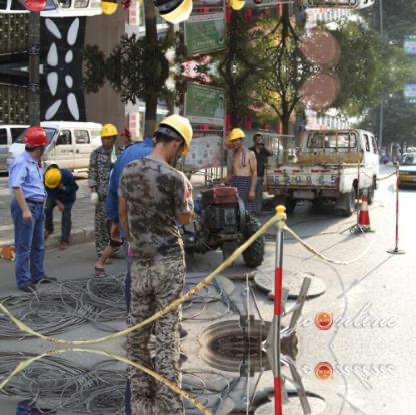
Objects in the image:
label: helmet
label: helmet
label: helmet
label: helmet
label: helmet
label: helmet
label: helmet
label: helmet
label: helmet
label: helmet
label: helmet